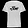
Label: T - shirt / top